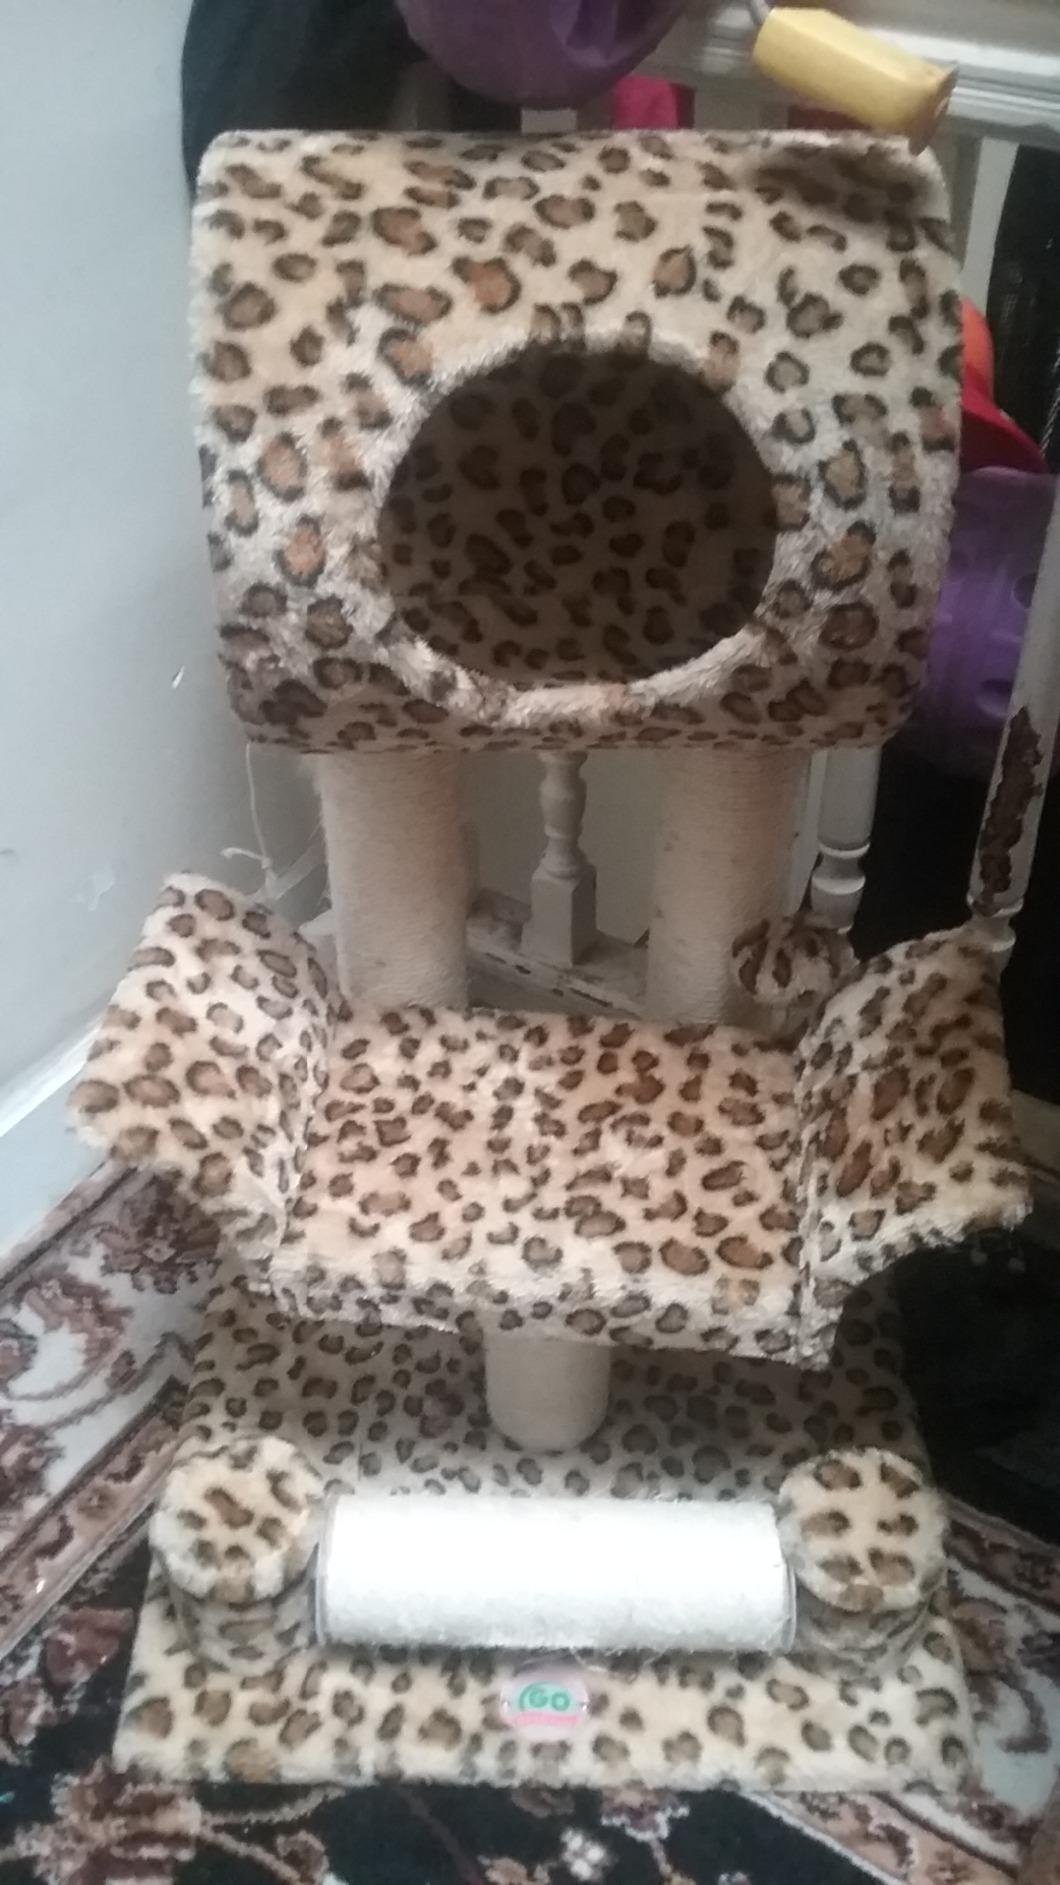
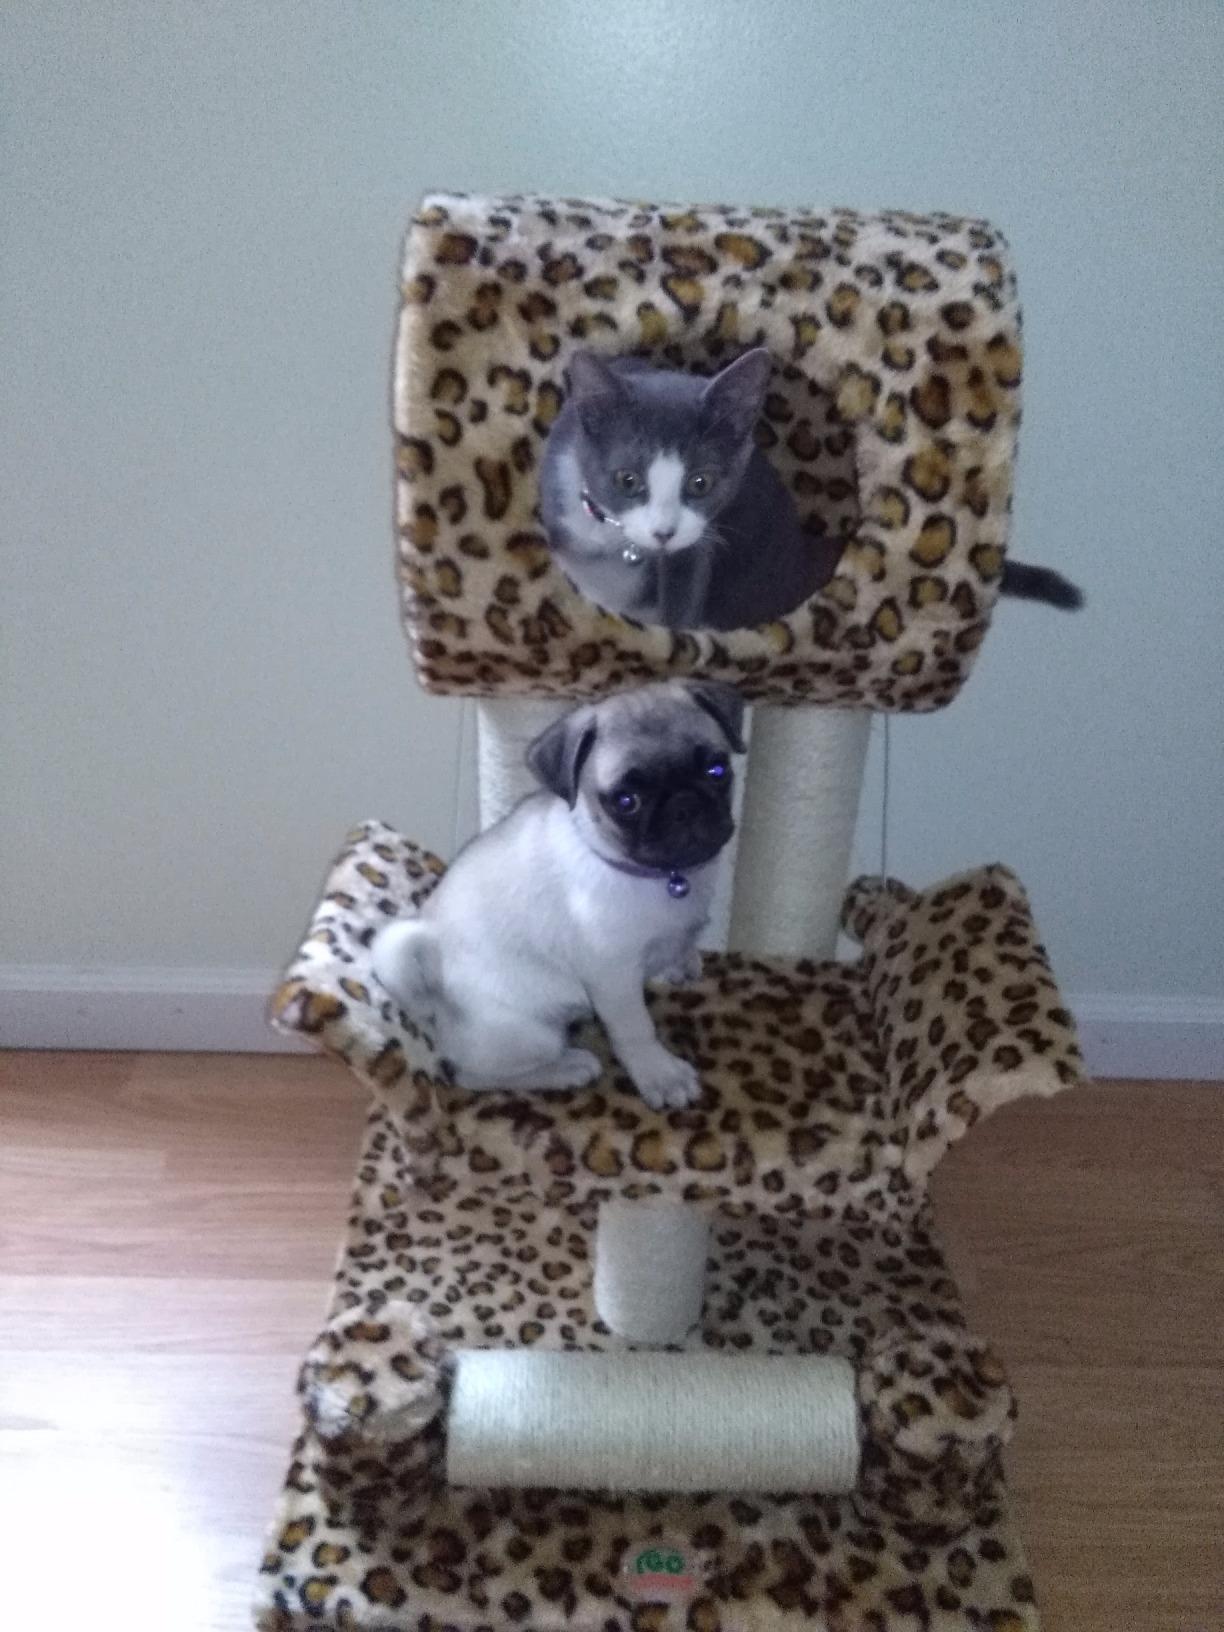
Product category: items_cat tree
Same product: yes